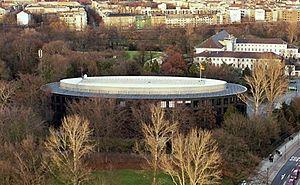
Le Cabinet du Président fédéral est l'office public du président fédéral allemand. Il s'agit de la plus haute autorité fédérale.